Michael Sarrazin

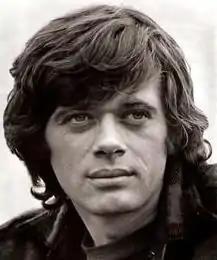
Sarrazin in 1970

Michael Sarrazin (May 22, 1940 – April 17, 2011) was a Canadian actor. His most notable film was "They Shoot Horses, Don't They?".